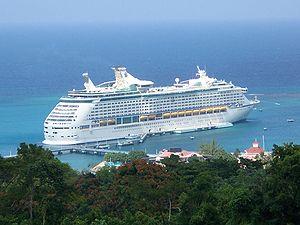
Ocho Ríos est une petite ville de la côte septentrionale de la Jamaïque, située dans la paroisse de Saint Ann. Cette ville est une destination touristique populaire, bien connue pour les plongées sous-marines et les autres sports aquatiques.